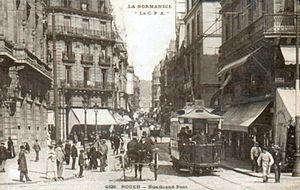
L'ancien tramway de Rouen fut construit après la guerre de 1870-1871 et mis en service en 1877. À cette époque de croissance industrielle et démographique, les anciens modes hippomobiles de transport, fiacres et omnibus, mis en place depuis la fin du XVIIIᵉ siècle et progressivement renforcés, ne suffisaient plus à assurer les dessertes urbaines.
La rue Grand-Pont est une rue de Rouen.